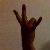
The image shows a hand gesture representing the number 7 in Indian Sign Language.